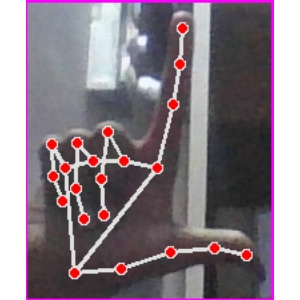
अक्षर: ल